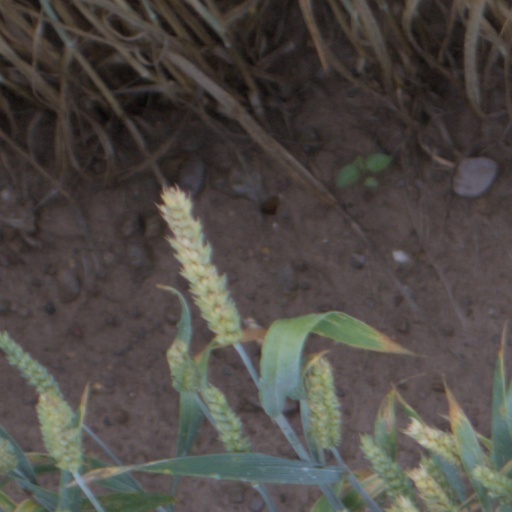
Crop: wheat